First impeachment of Donald Trump

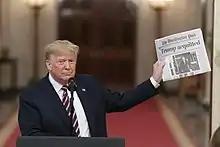
Donald Trump holds up a copy of "The Washington Post" reporting his acquittal during remarks on February 6, 2020, in the East Room of the White House

Two days after the Senate acquitted him in the impeachment trial, Trump fired two witnesses who testified in the impeachment inquiry about his conduct. On February 7, Gordon Sondland's ambassadorship was terminated, and Lieutenant Colonel Alexander Vindman was escorted from the White House after a dismissal from his job on the National Security Council. At the same time, Vindman's twin brother, Yevgeny, likewise an Army lieutenant colonel on the National Security Council, was also dismissed. Shortly before the firings, Trump said he was "not happy" with Alexander Vindman; after the firings, Trump said he "didn't know" Alexander Vindman but he was "very insubordinate". Alexander Vindman's lawyer responded that his client "was asked to leave for telling the truth. His honor, his commitment to right, frightened the powerful." Sondland reacted by stating that he was "grateful to President Trump for the opportunity to serve".